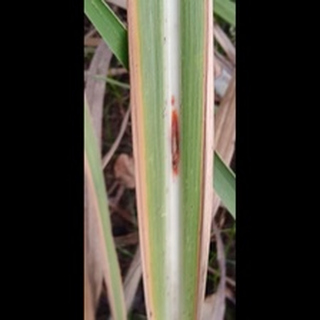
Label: sugarcane_red_rot